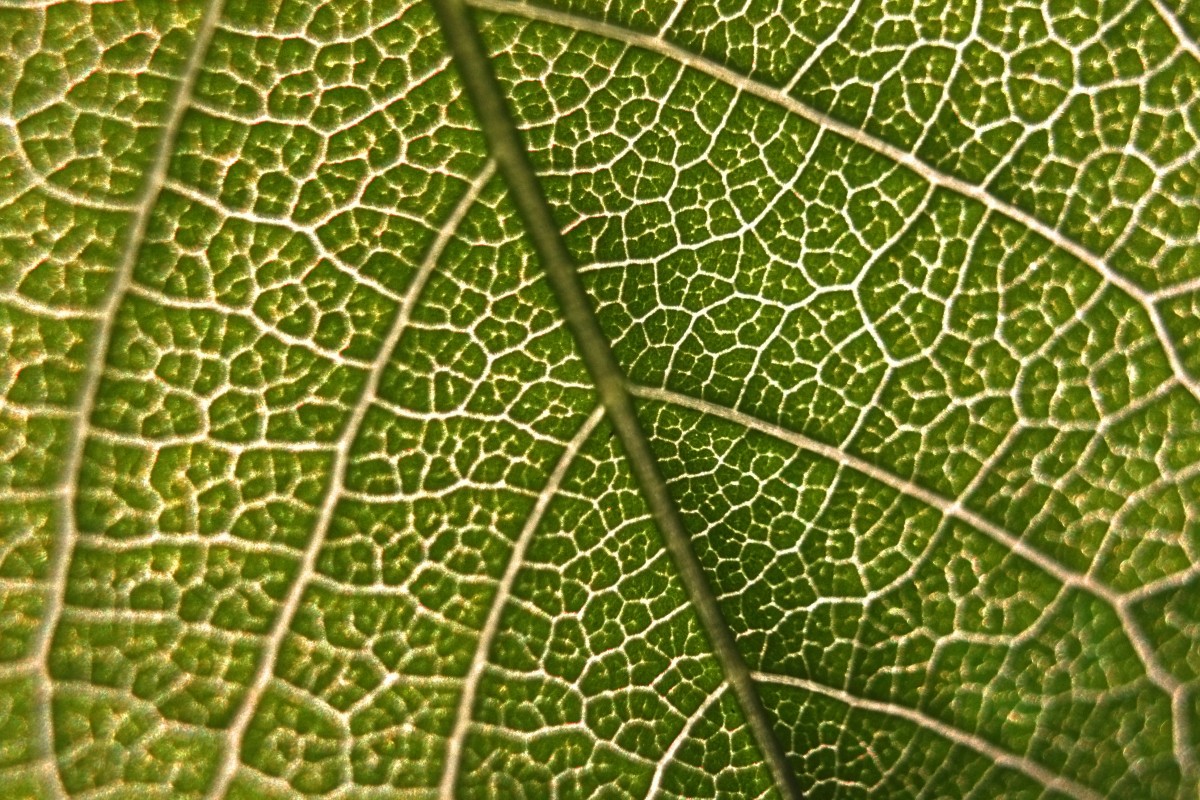
Tags: leaf, flower, pattern, line, green, macro, soil, botany, photosynthesis, chlorophyll, circle, design